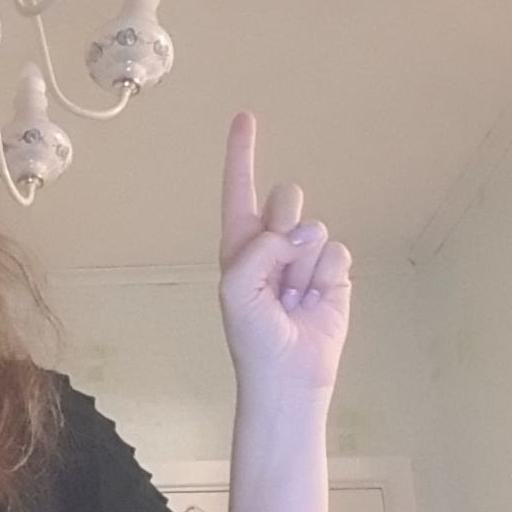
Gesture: one